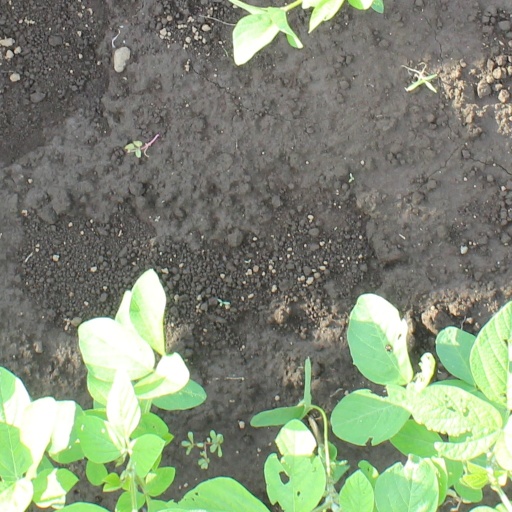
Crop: soybean